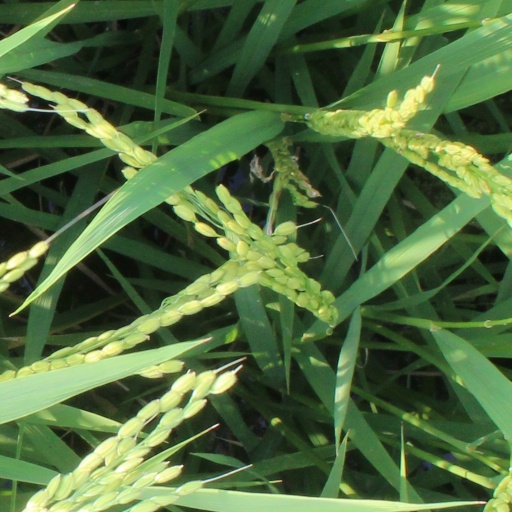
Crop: rice